Armand DiMele

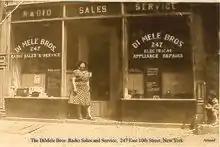
Armand at his parents' radio store (5 years old)

DiMele was the on-air radio host of "The Positive Mind", a program discussing psychotherapy and how it impacts our lives. Each program opens with, “bringing you ideas, concepts and guests to help you lead a more positively minded life”. He started broadcasting in 1982 on WBAI FM, a Pacifica station located in New York City.